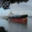
Label: ship